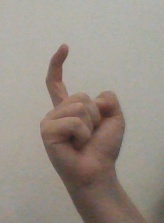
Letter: ra